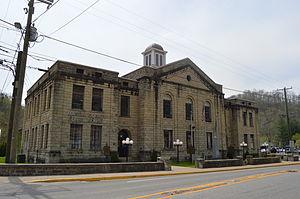
La ville d’Inez est le siège du comté de Martin, dans l’État du Kentucky, aux États-Unis. Elle comptait 717 habitants lors du recensement de 2010.